My Foolish Heart (1949 film)

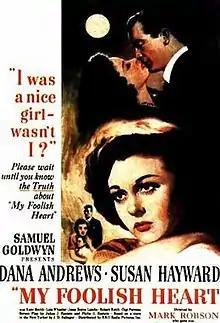
Theatrical release poster

My Foolish Heart is a 1949 American romantic drama film directed by Mark Robson, starring Dana Andrews and Susan Hayward. It relates the story of a woman's reflections on the bad turns her life has taken.